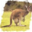
Label: kangaroo